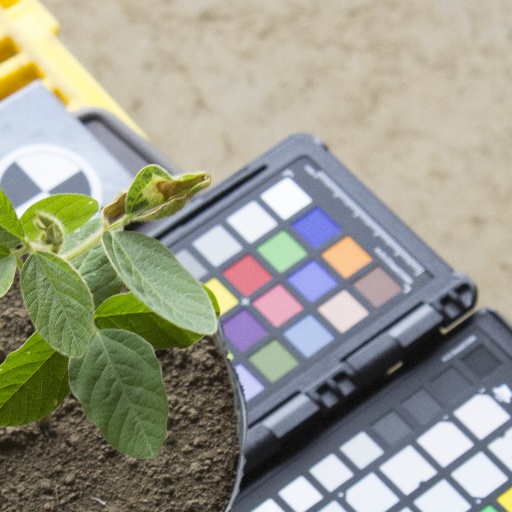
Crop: soybean